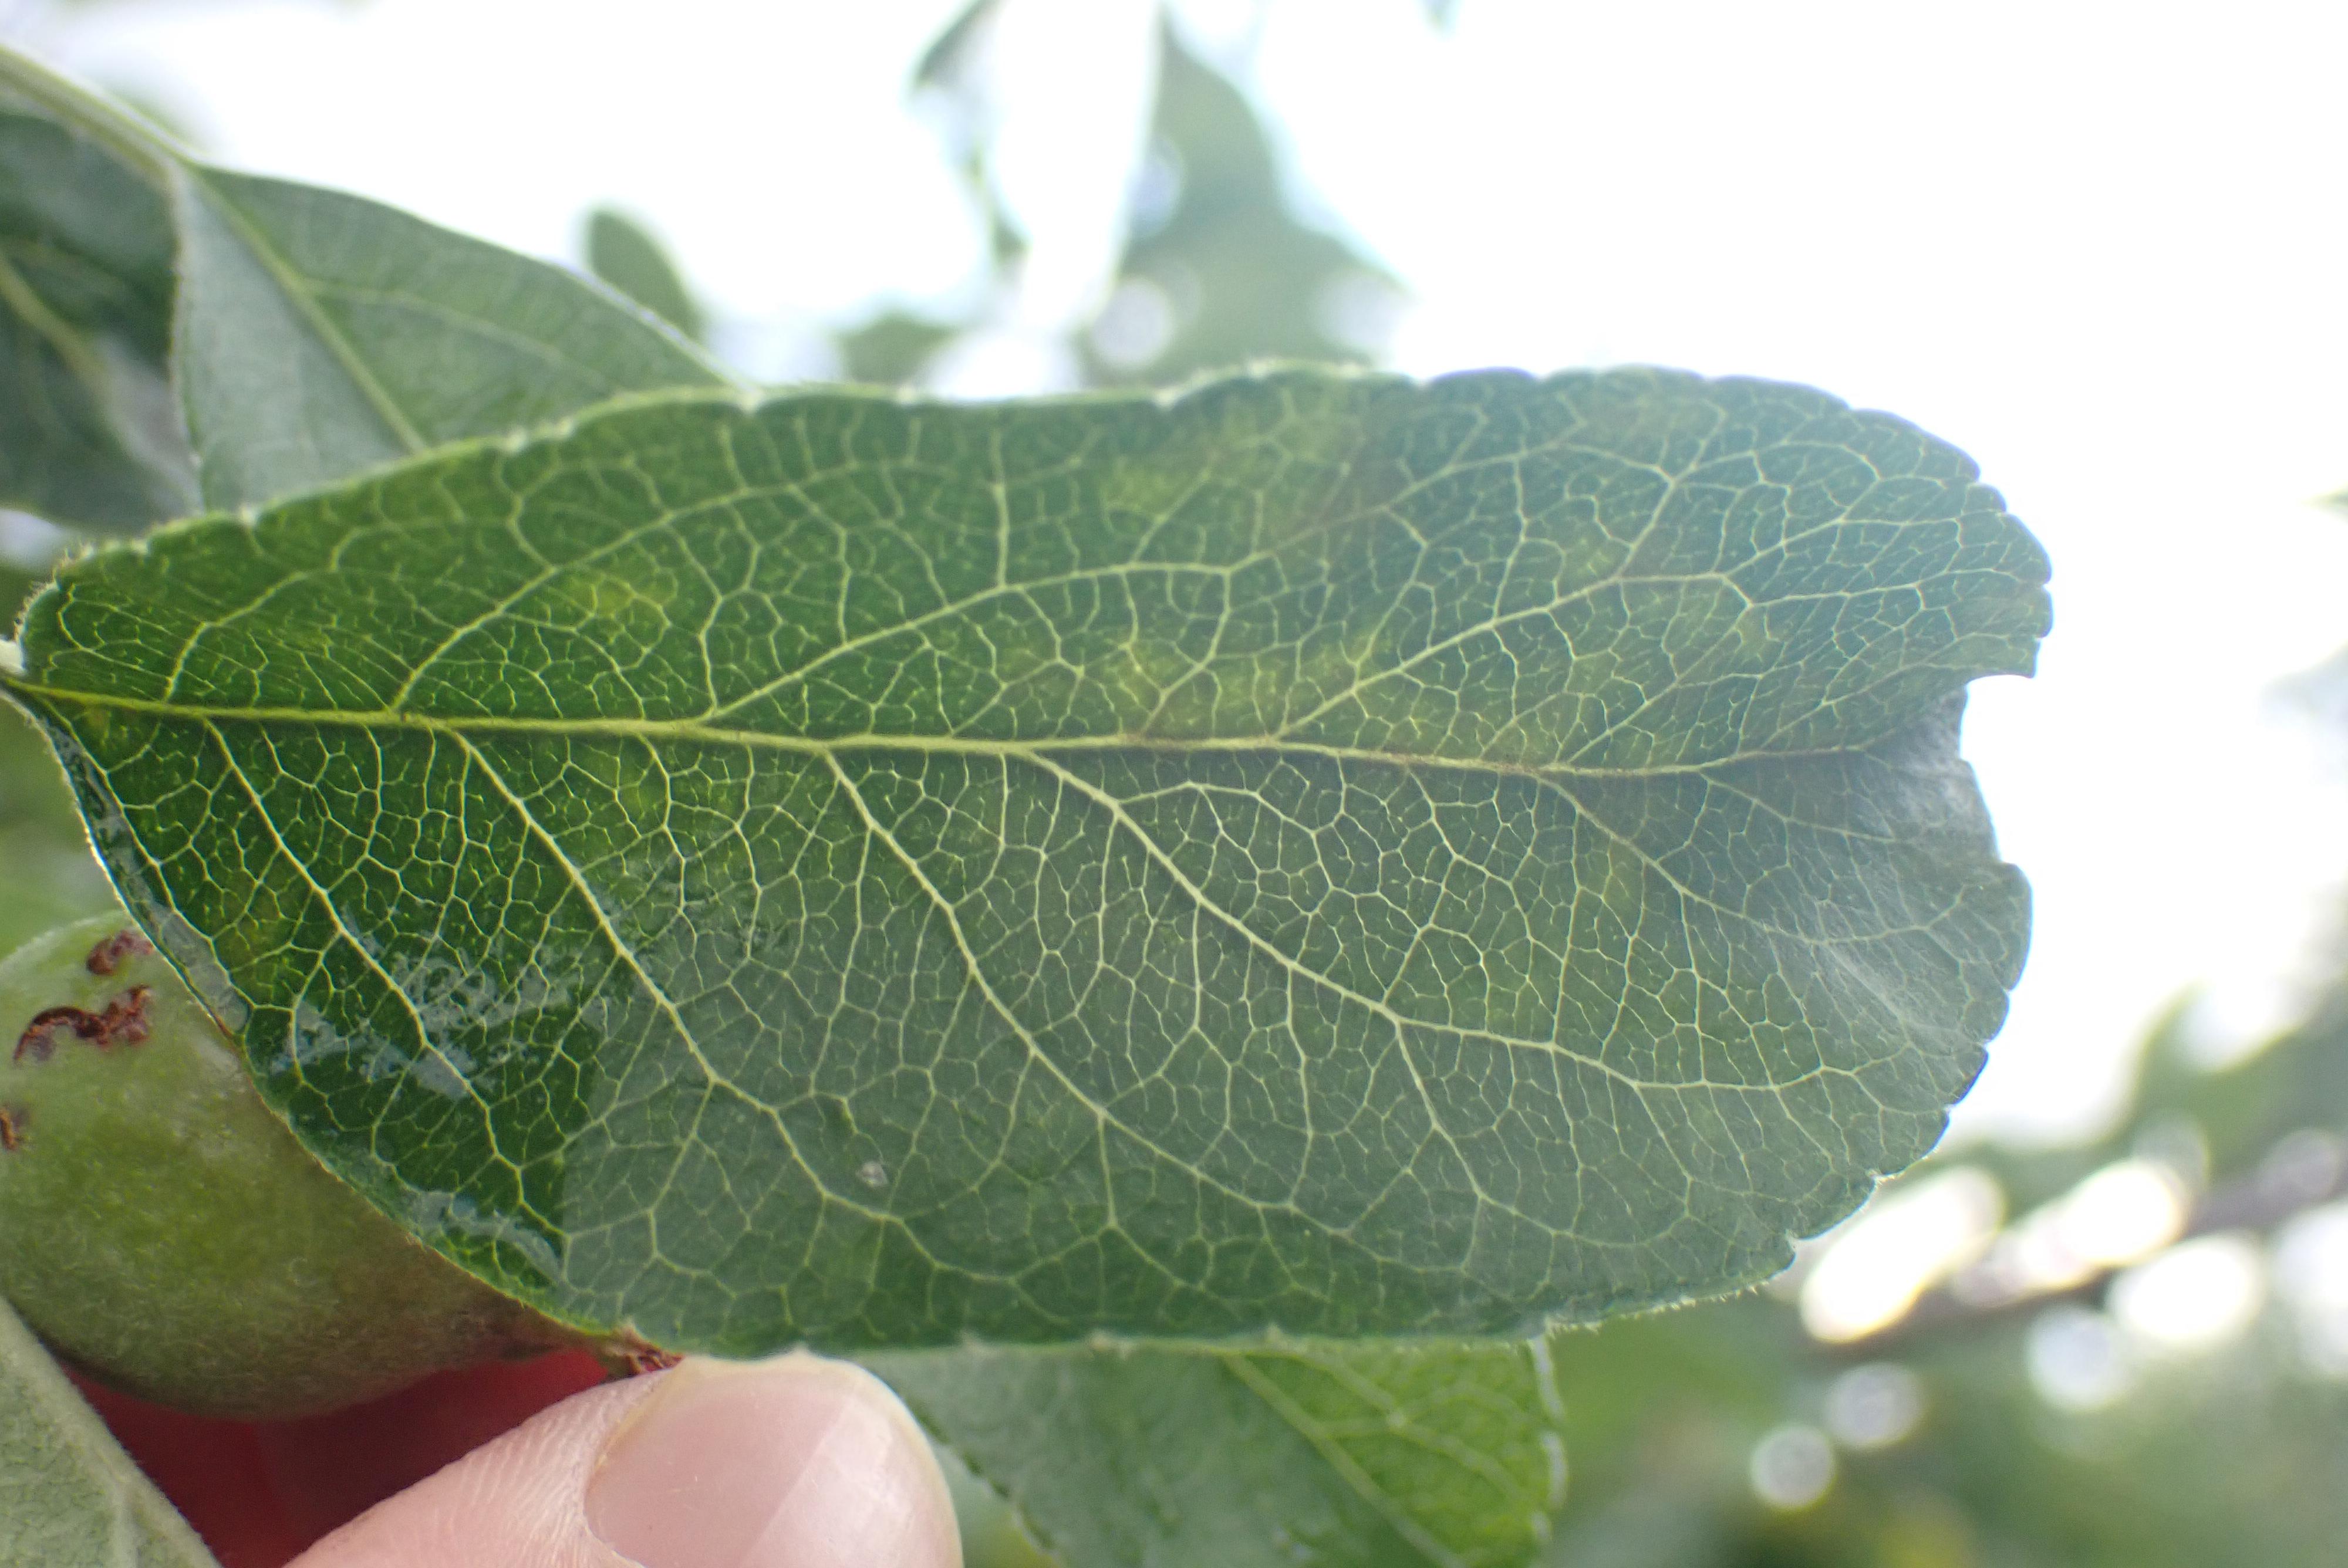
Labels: scab